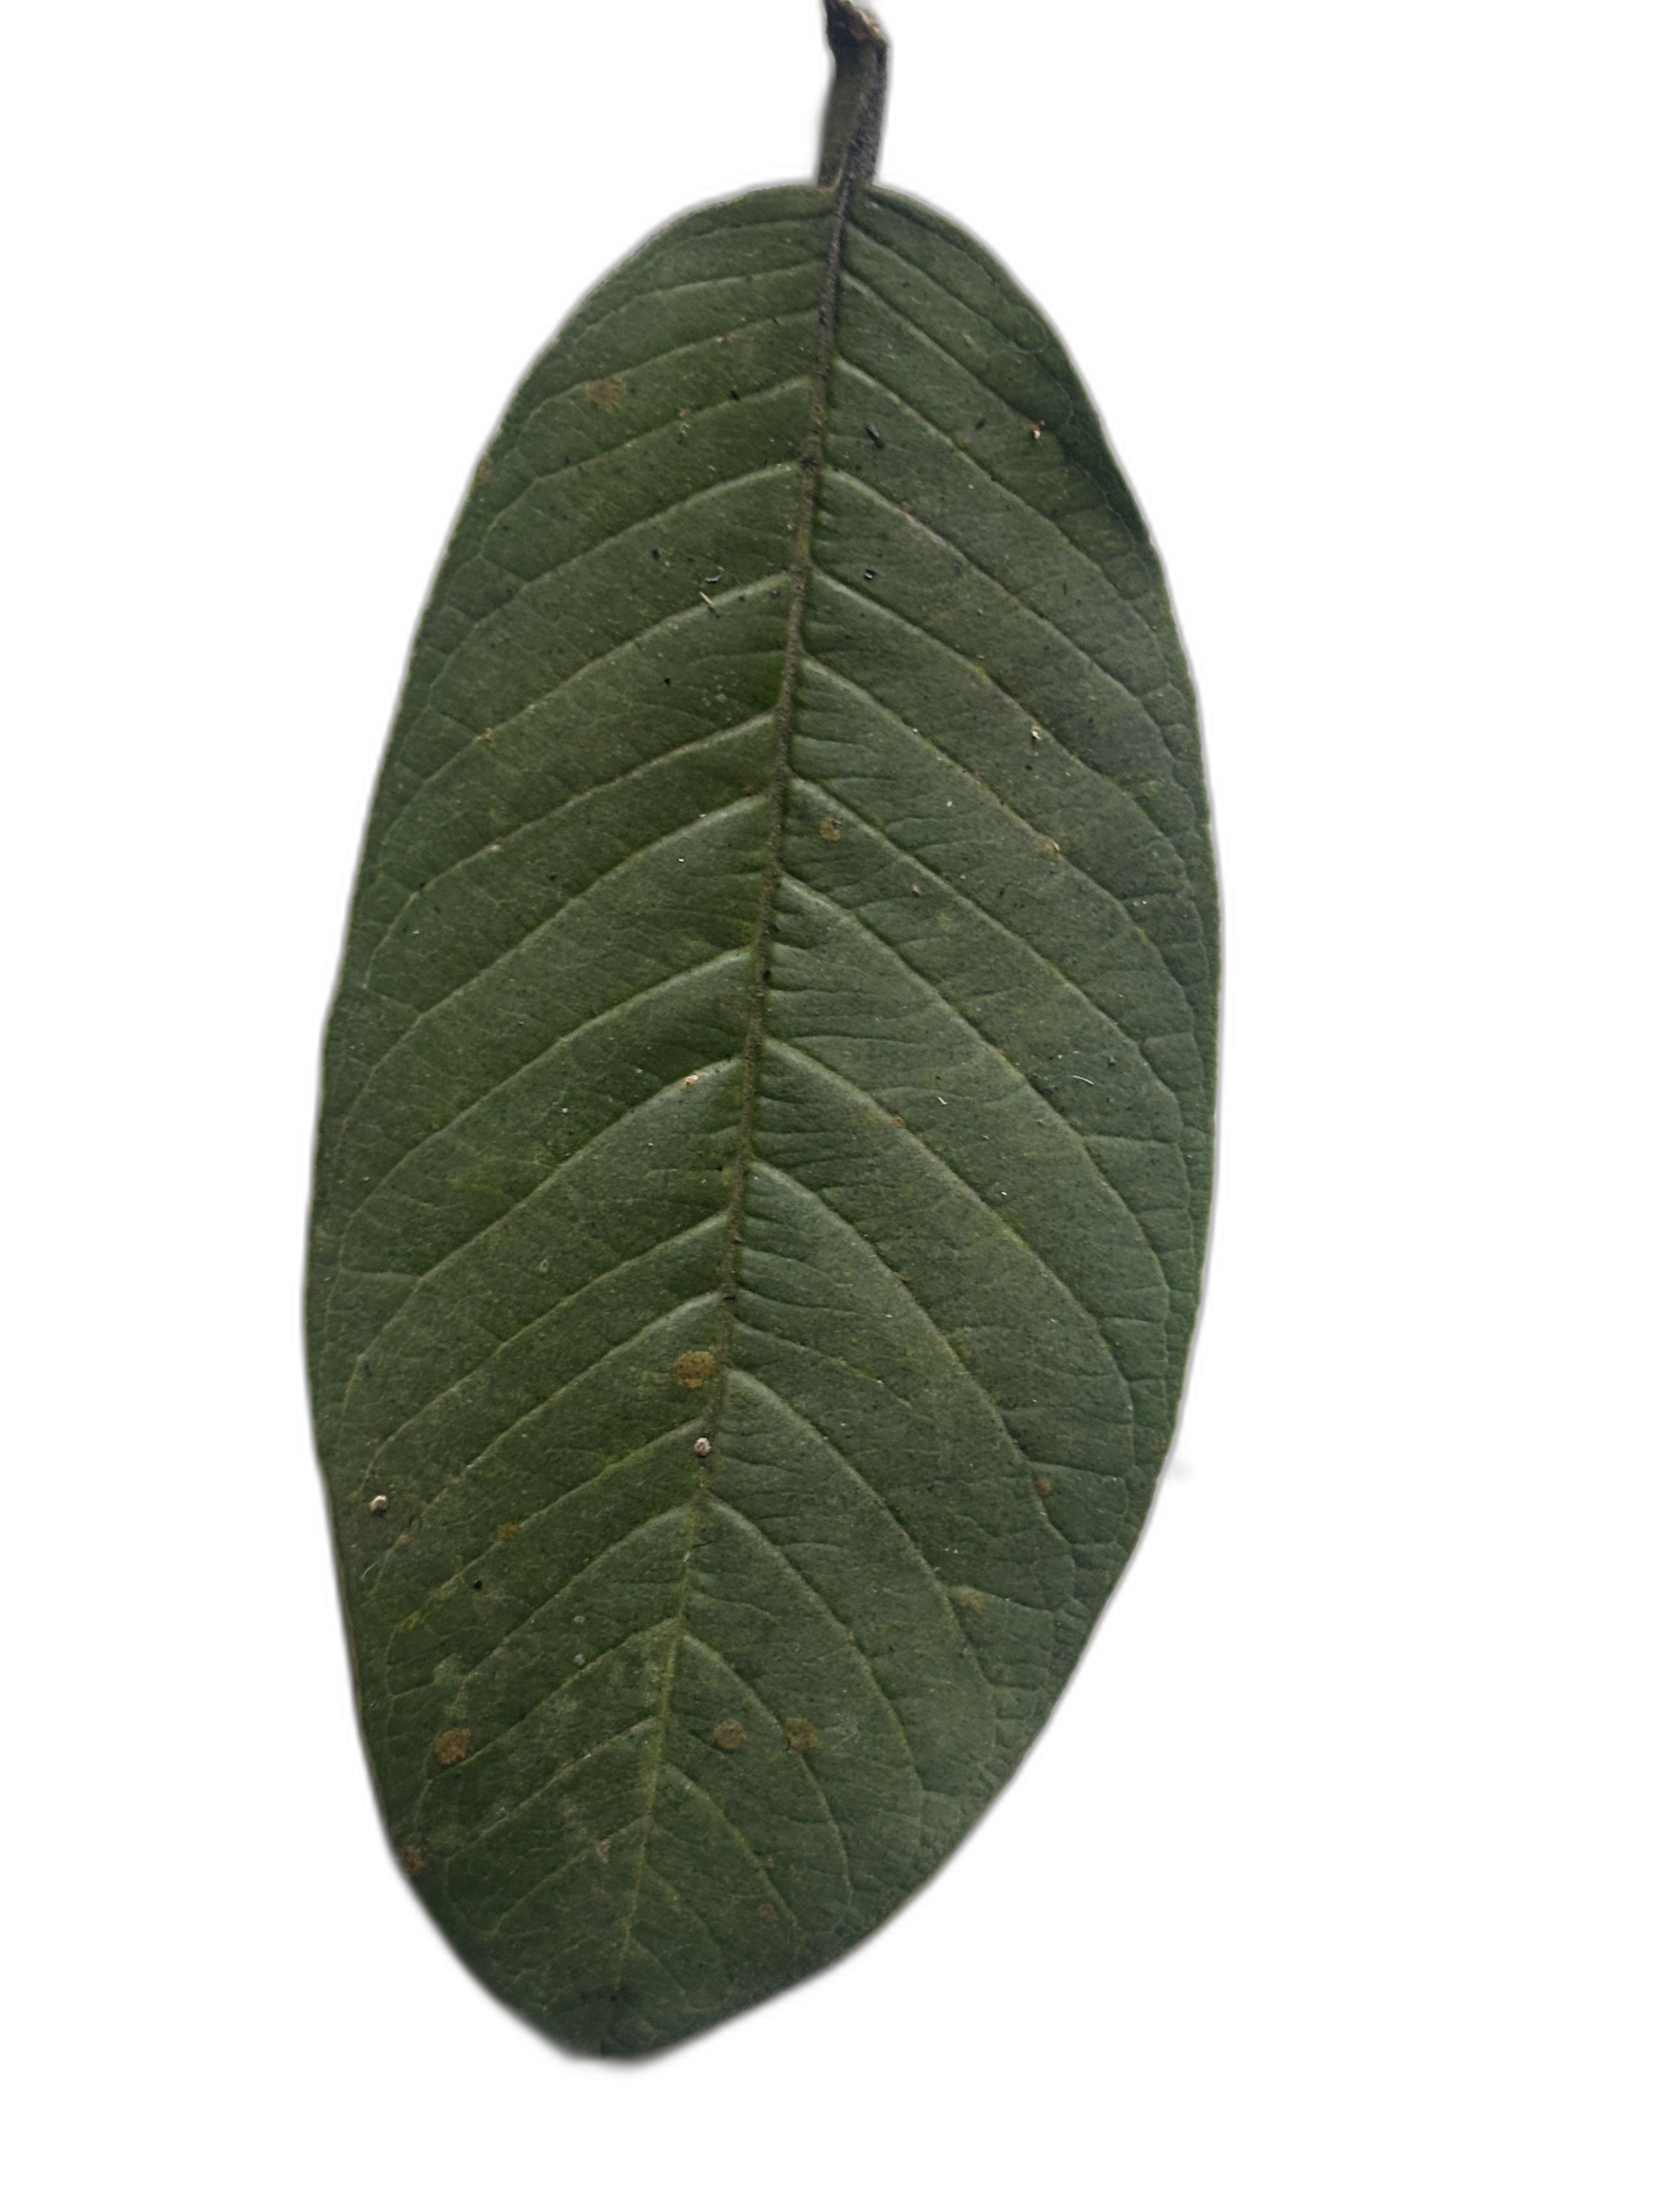
Plant part: leaf
Disease: Healthy